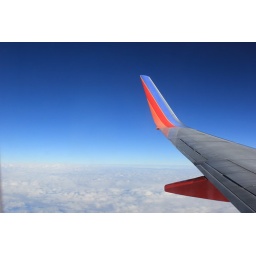
it's like we're flying through the sky in a big airliner